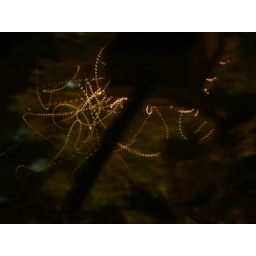
Insects under a street lamp